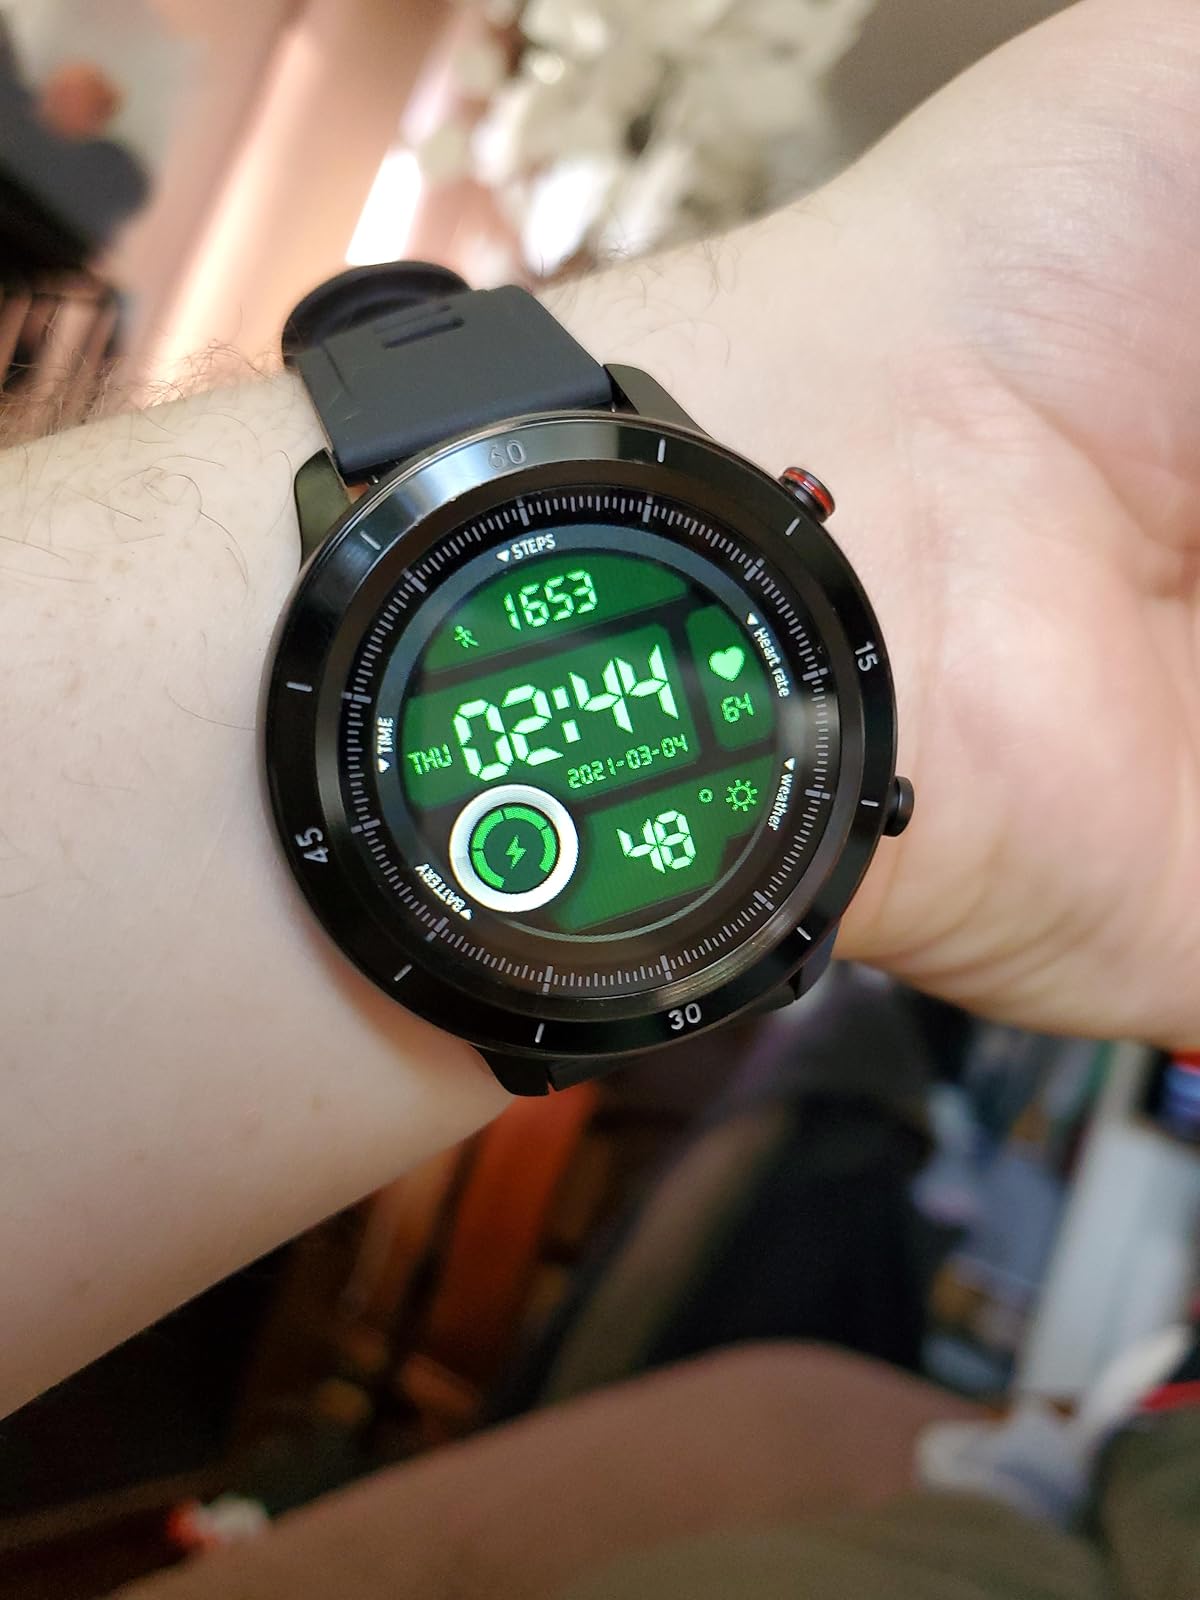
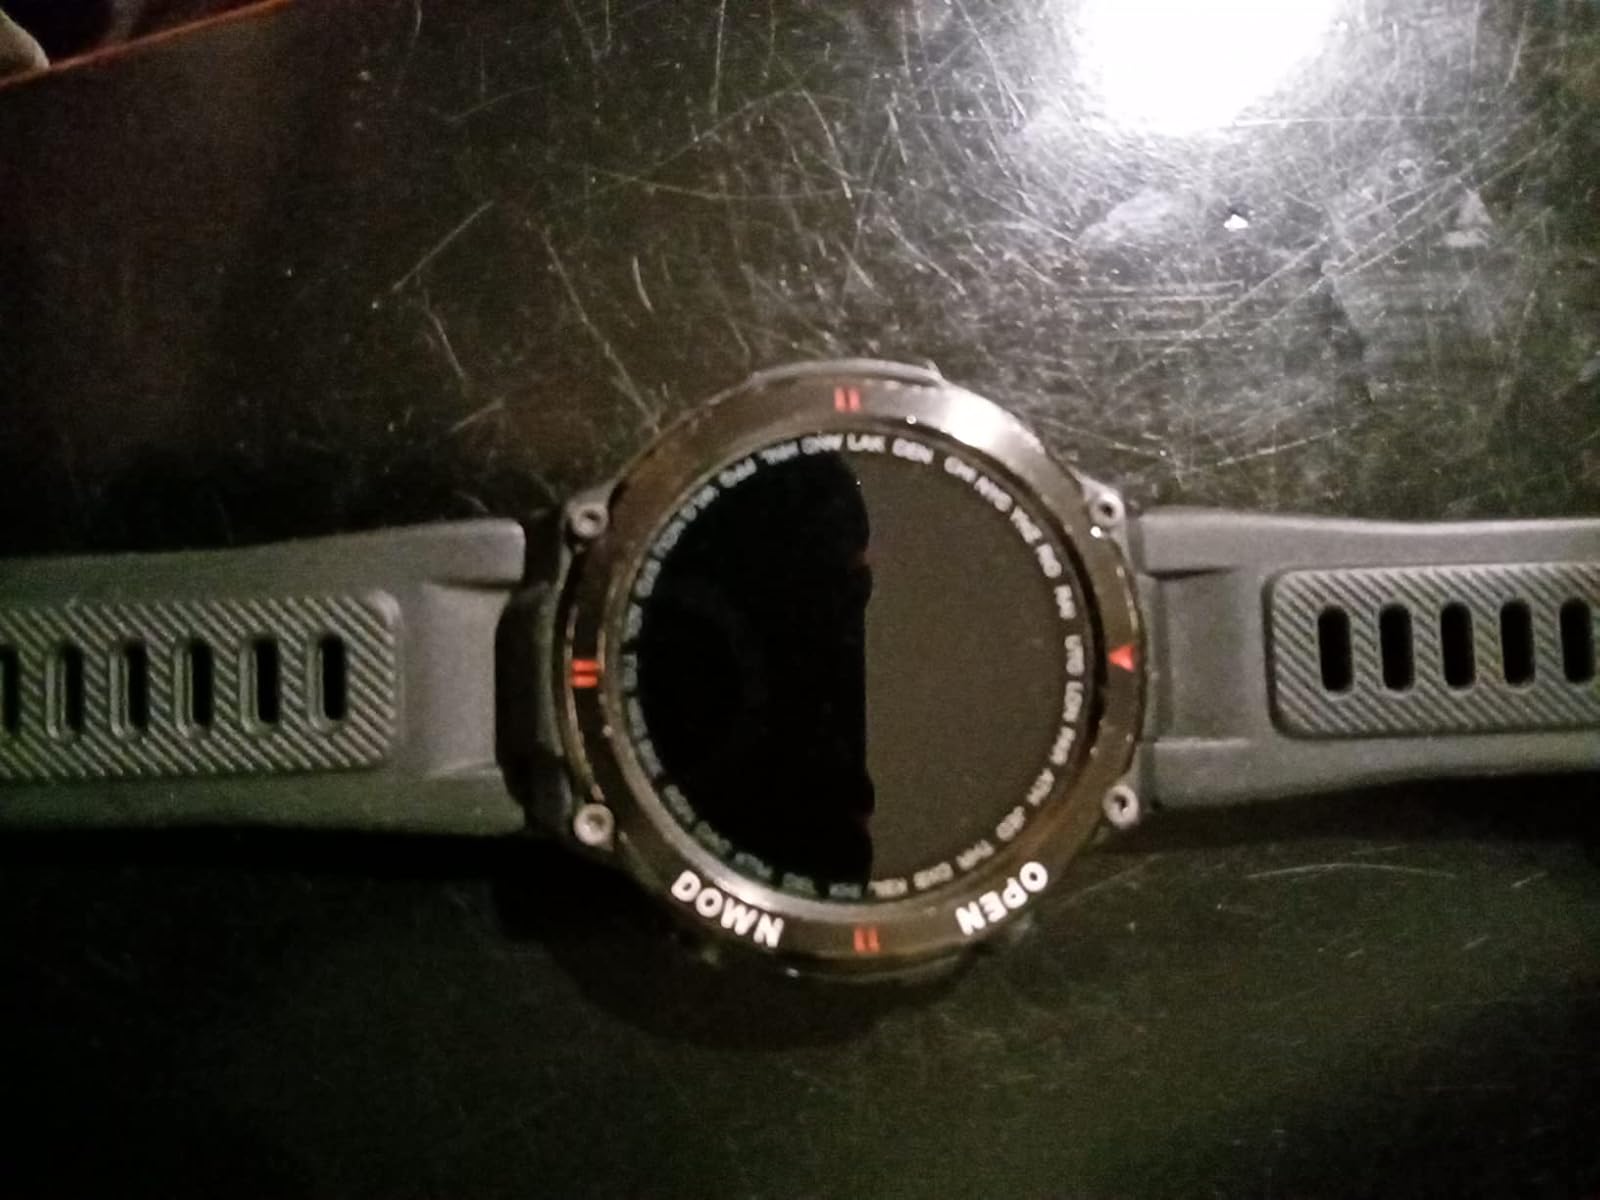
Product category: smartwatch
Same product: no